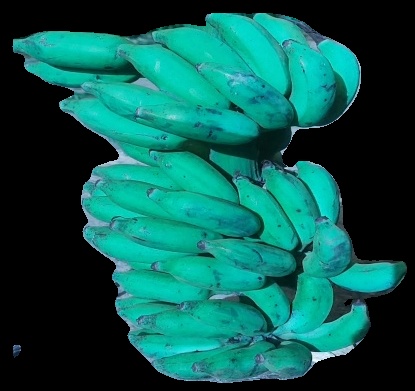
Variety: elakki-bale
Grade: grade3